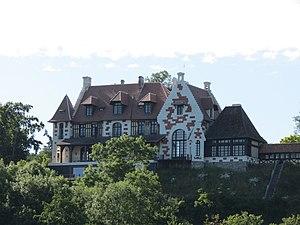
Château Renault vu depuis Porte-Joie.
André-Louis Arfvidson, né à Boulogne-Billancourt le 11 juillet 1870 et mort à Paris le 10 juin 1935, est un architecte français actif à Paris entre 1900 et les années 1930.
Le domaine Louis Renault est un ancien domaine agricole créé, puis développé, de 1906 à 1944, par l'industriel Louis Renault. Composé de vastes terres agricoles et de nombreux édifices tels que châteaux et fermes, cet ensemble se répartit sur 1 700 hectares au sein des communes de Andé, Connelles, Daubeuf-près-Vatteville, Herqueville, Muids et Porte-Joie, dans le département de l'Eure en région Normandie.